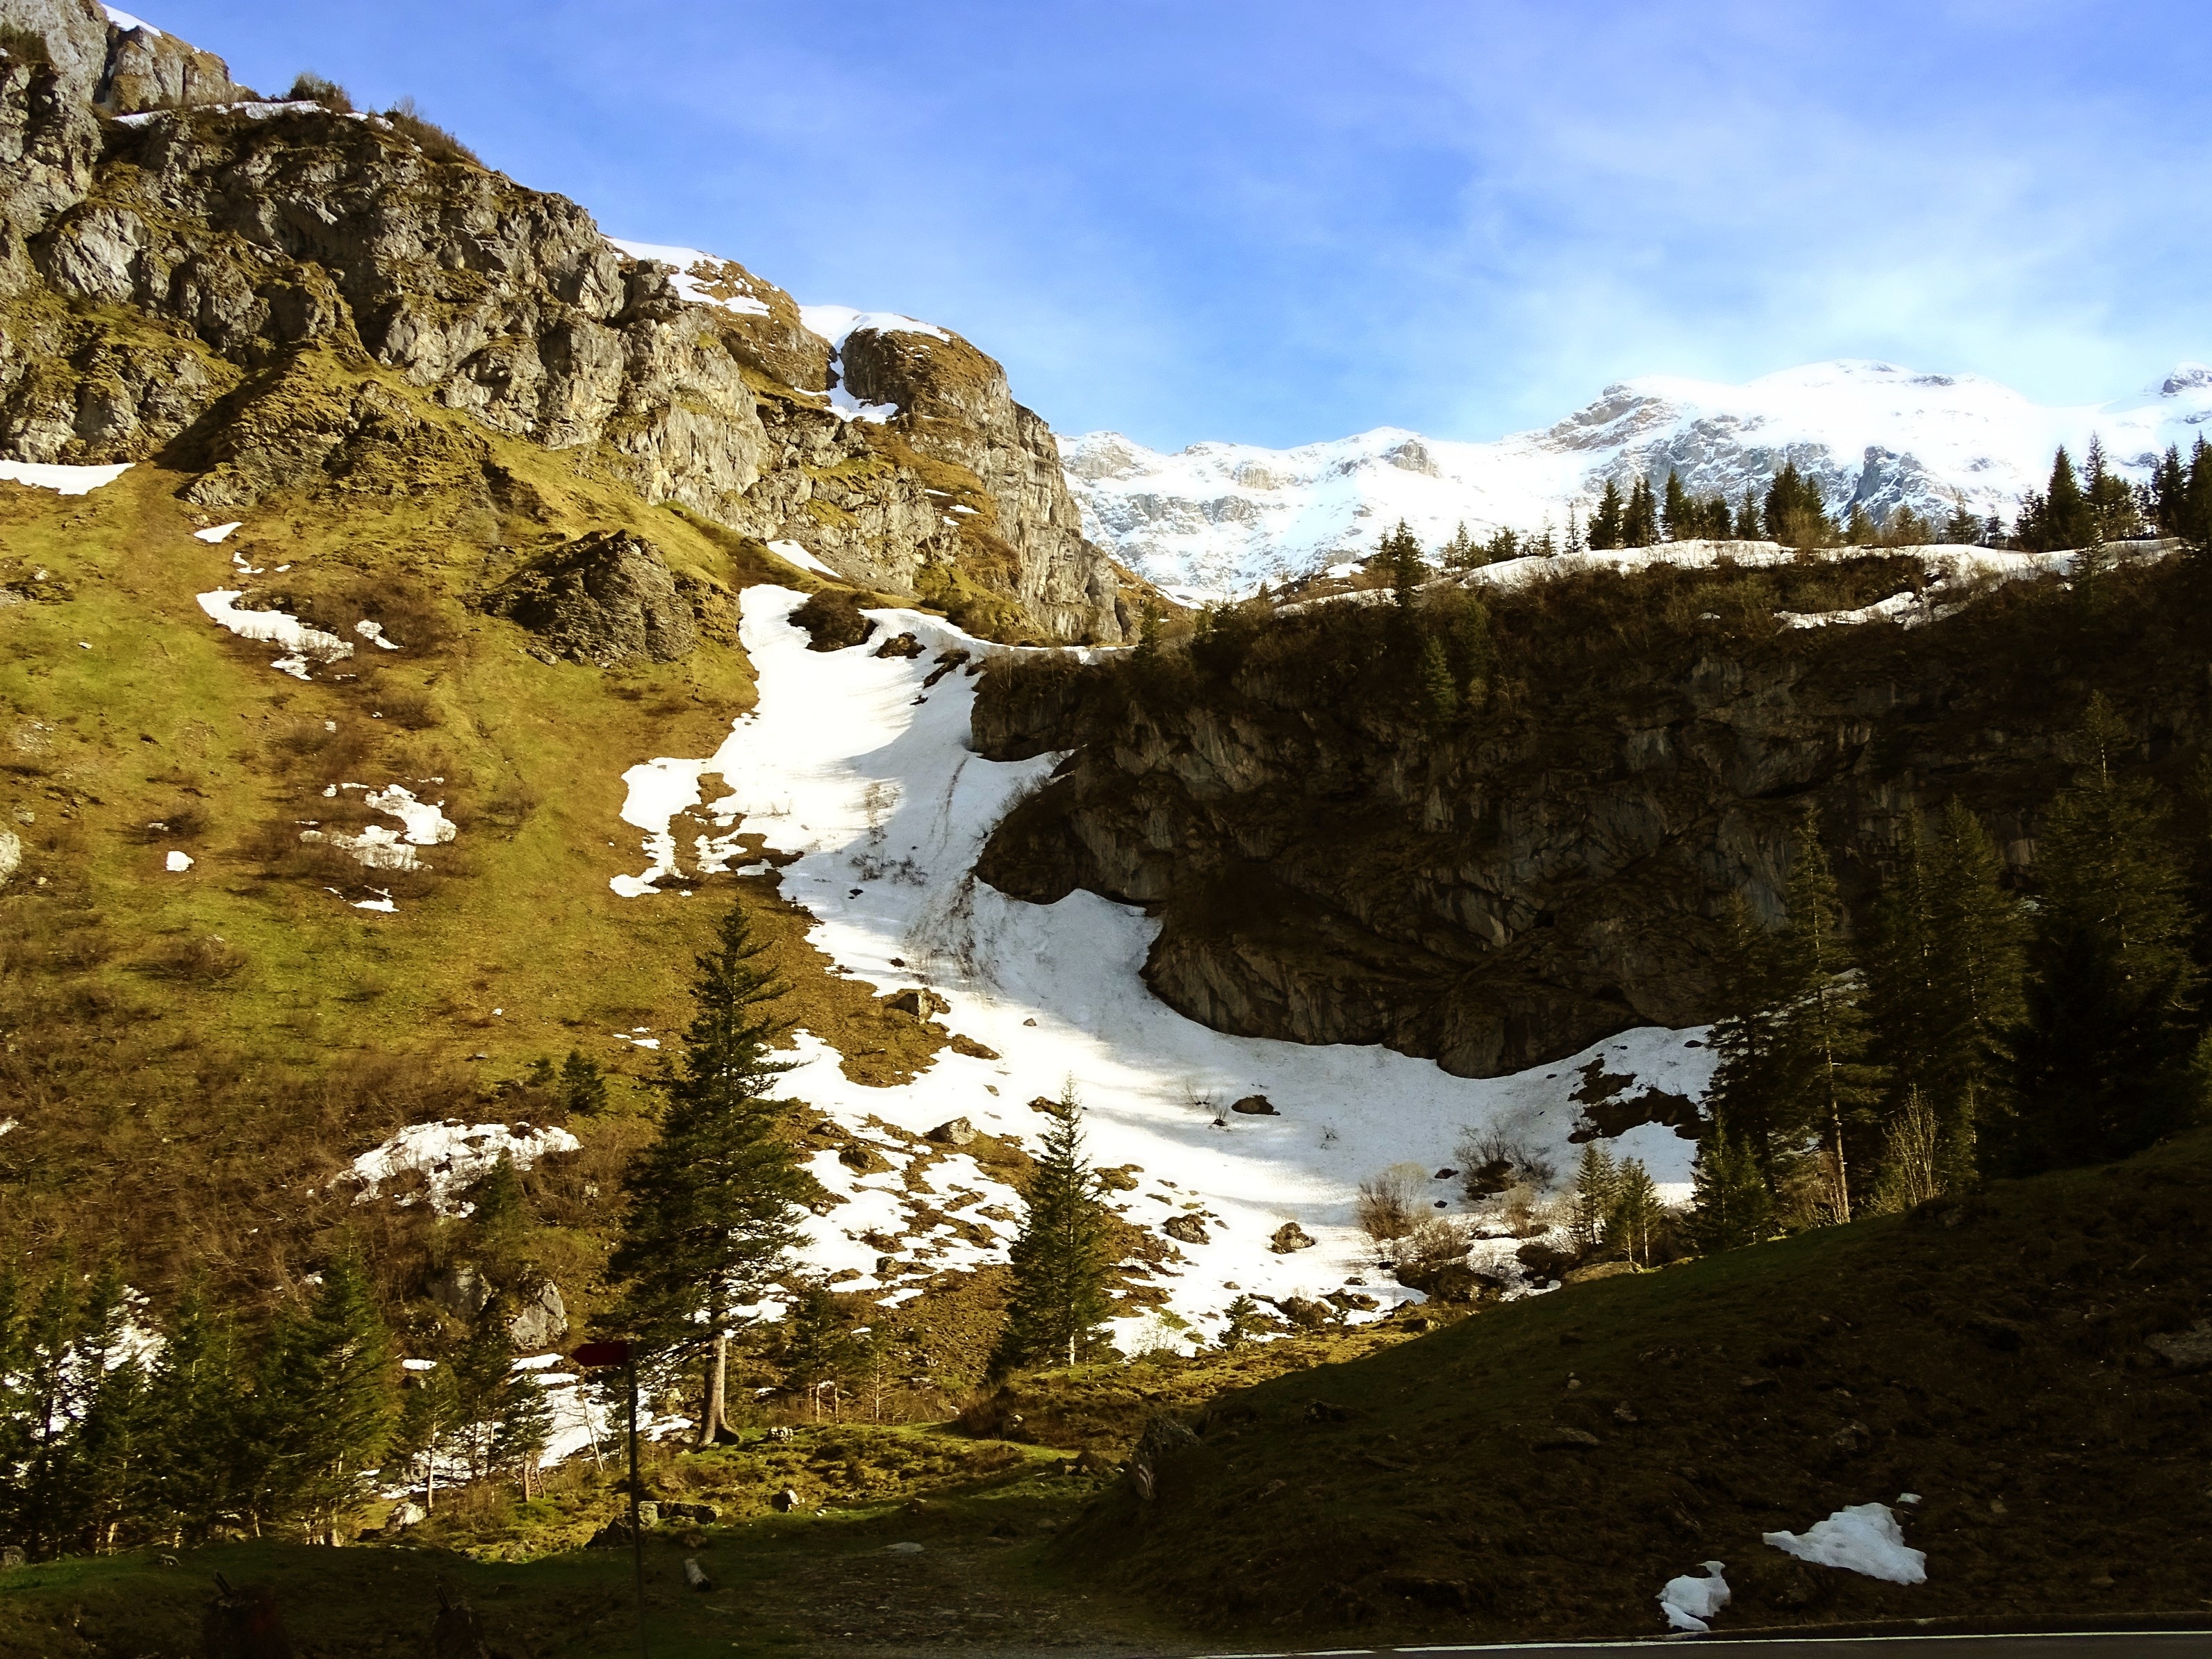
landscape, nature, wilderness, walking, mountain, snow, hill, lake, adventure, valley, mountain range, cliff, reflection, terrain, ridge, mountains, alps, switzerland, loch, landform, mountain pass, mountainous landforms